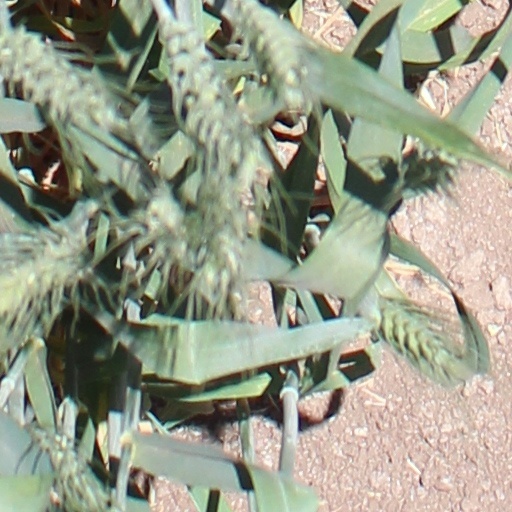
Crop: wheat